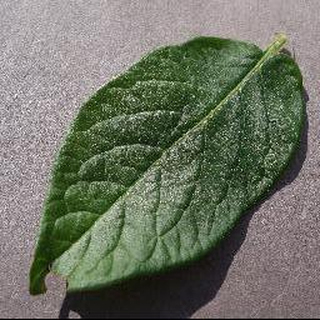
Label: healthy_potato